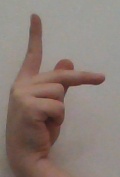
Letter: dha